Mahasi Sayadaw

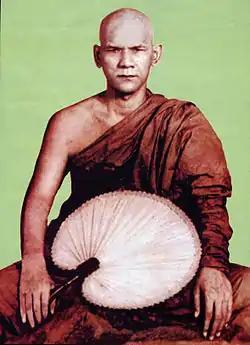
The Venerable Mahasi Sayadaw

Mahāsī Sayādaw U Sobhana (29 July 1904 – 14 August 1982) was a Burmese Theravada Buddhist monk and meditation master who had a significant impact on the teaching of vipassanā (insight) meditation in the West and throughout Asia.